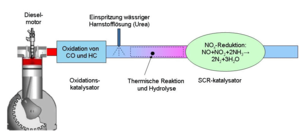
Représentation schématique de la ligne de gaz d'échappement d'un diesel avec catalyseur d'oxydation, injection d'urée, et catalyseur SCR. Notez que les termes allemands sont traduits via des 'notes' dans l'image.